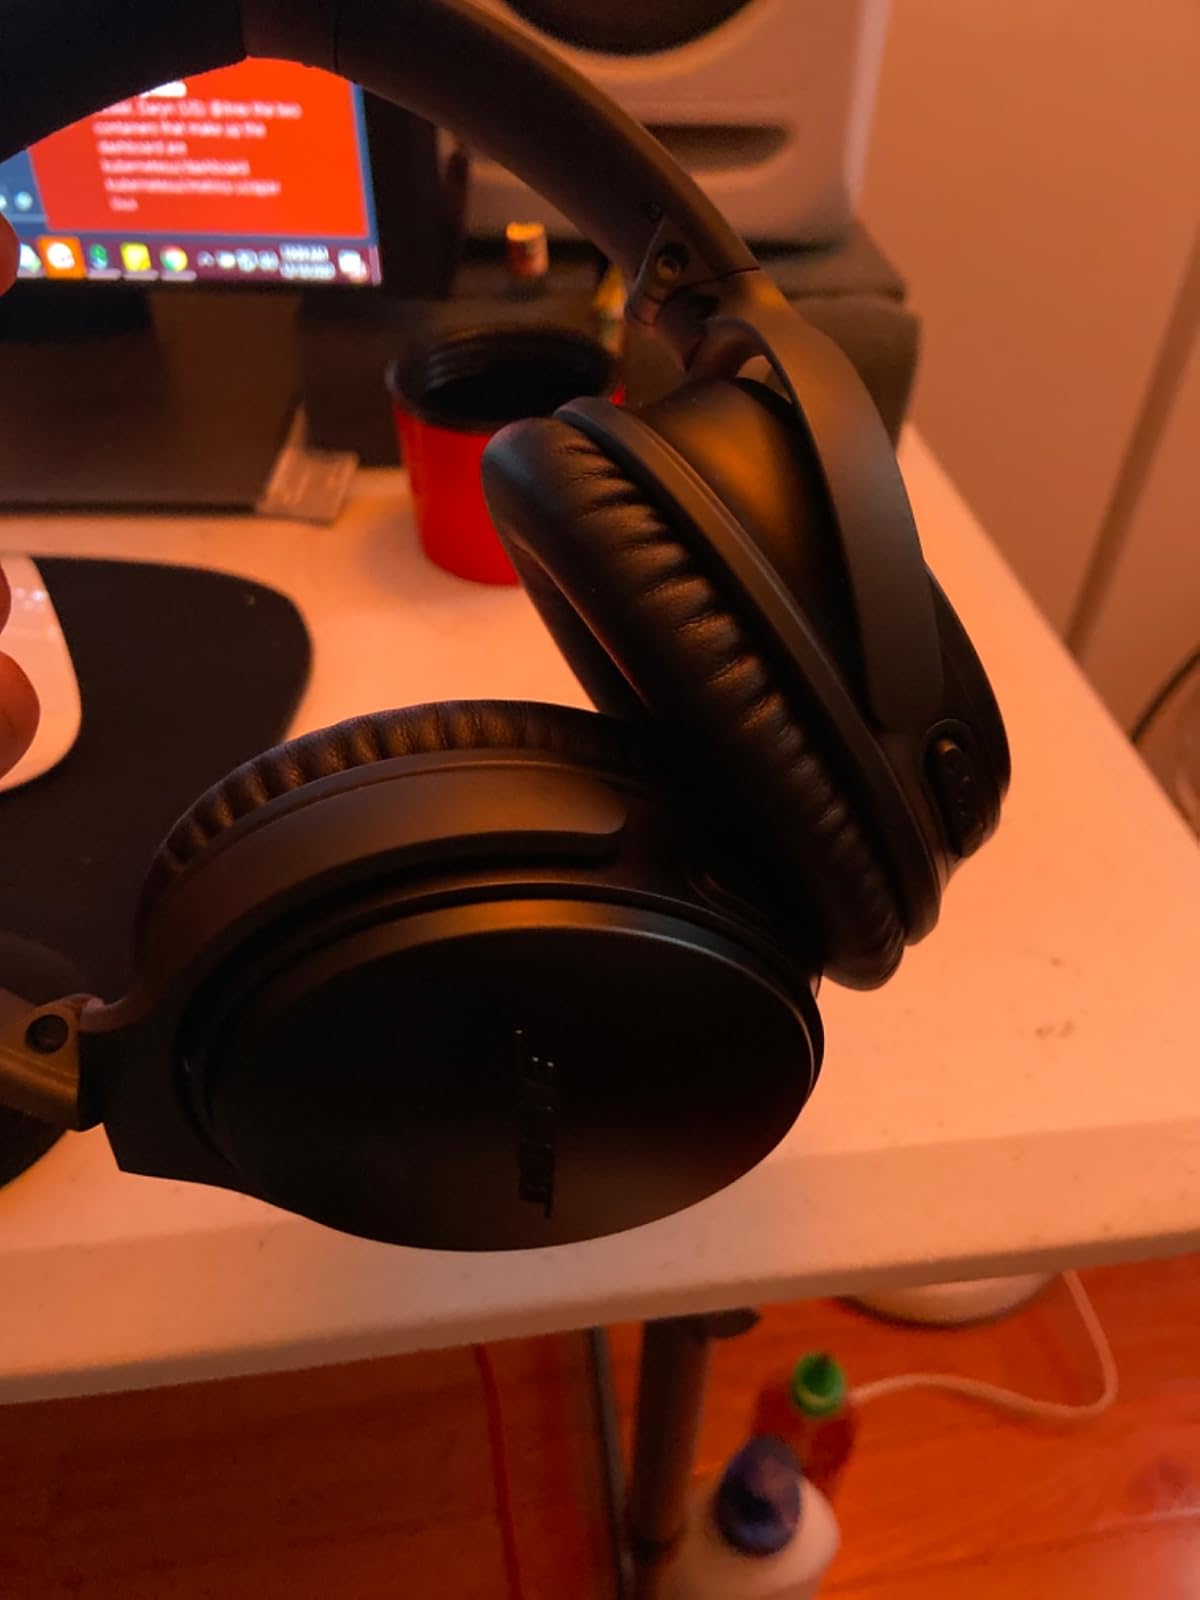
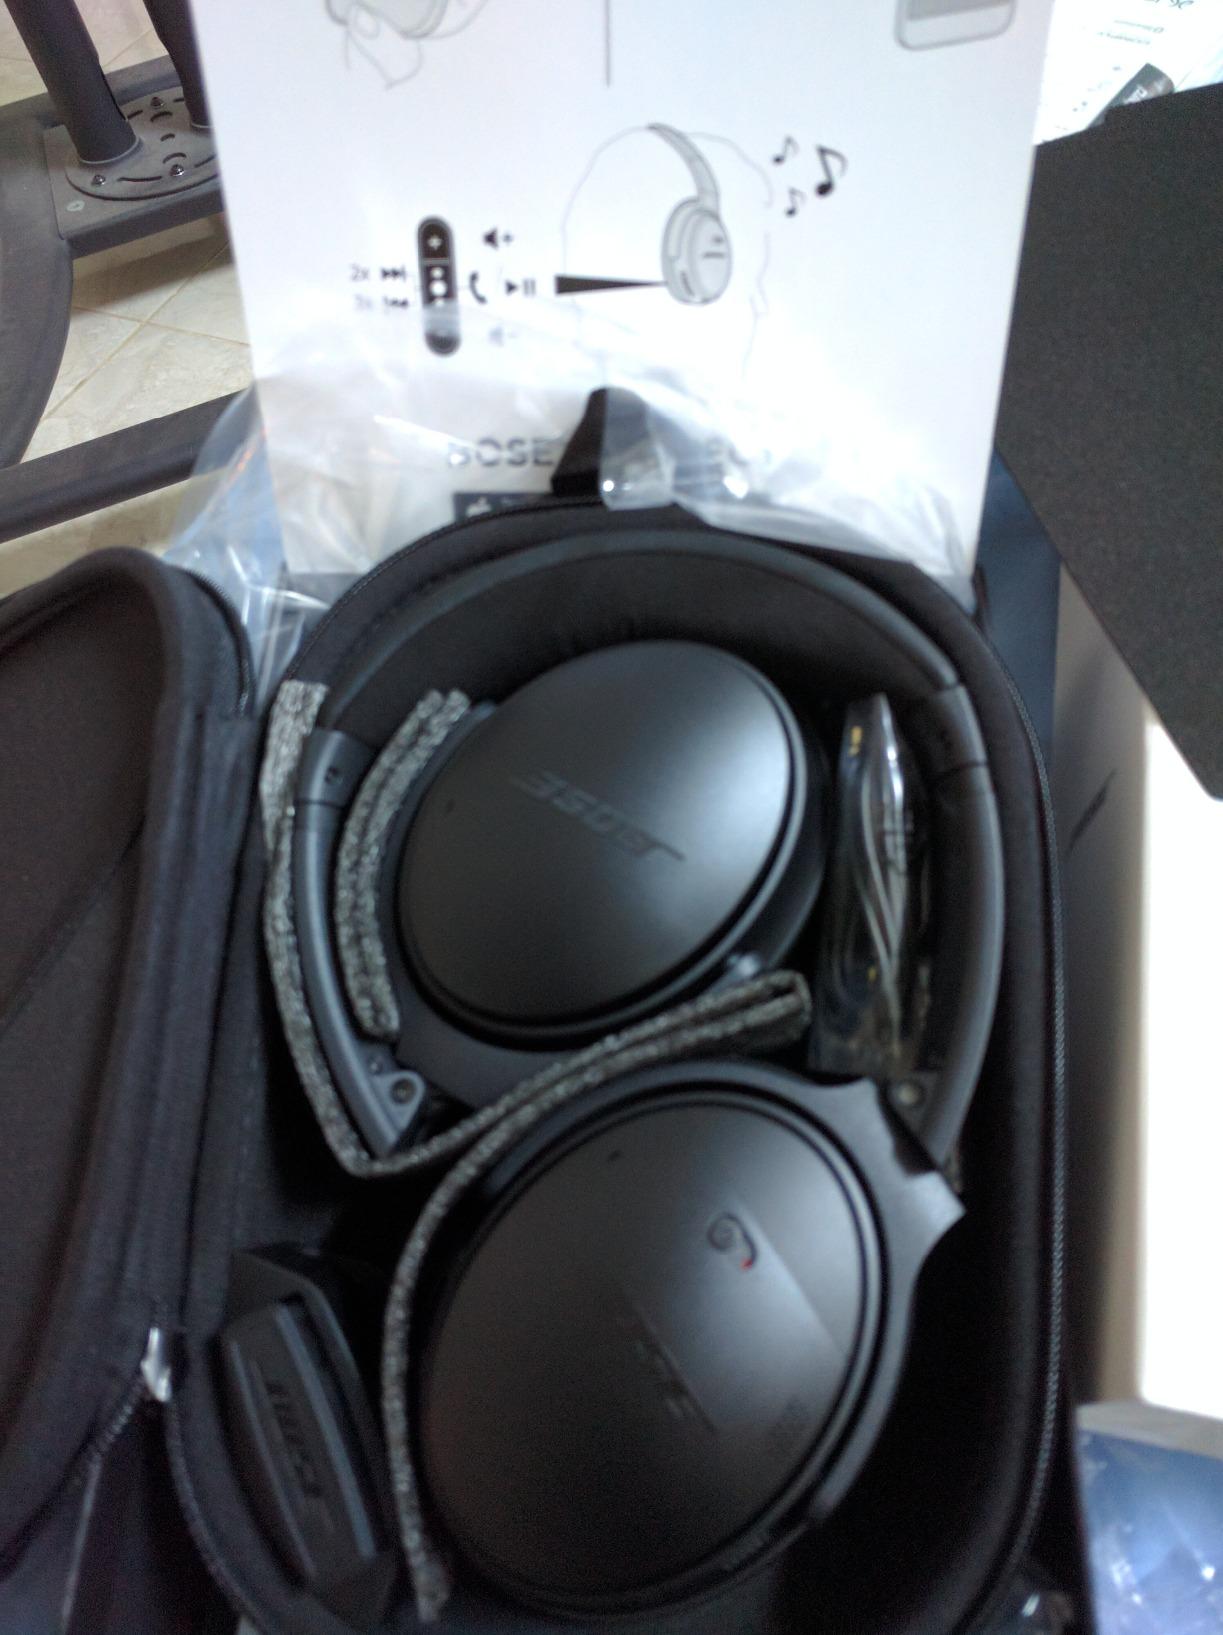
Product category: headphones
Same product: yes